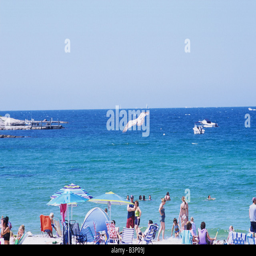
crowd of people enjoying the sun and water with umbrellas and bathing